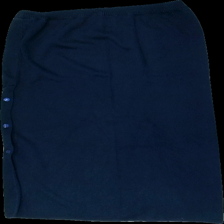
View: back
Type: Skirt
Category: Ladies
Brand: Kriss
Colors: Blue
Material: 64% acry, 36% cott
Cut: Regular, Tight
Size: XL
Season: Autumn
Price range: 100-150
Recommended usage: Reuse
Description: Blue vintage skirt from Kriss, size XL. Good condition.